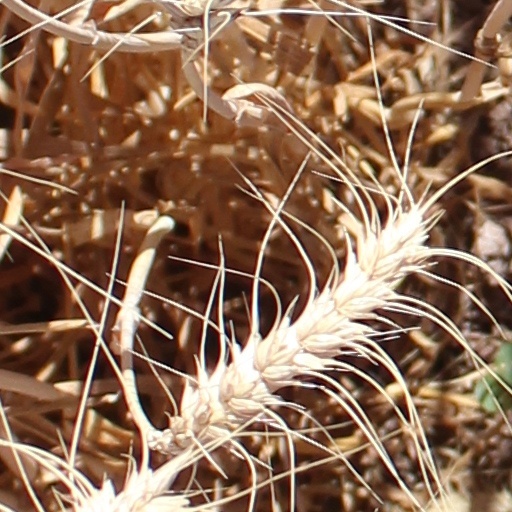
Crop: wheat